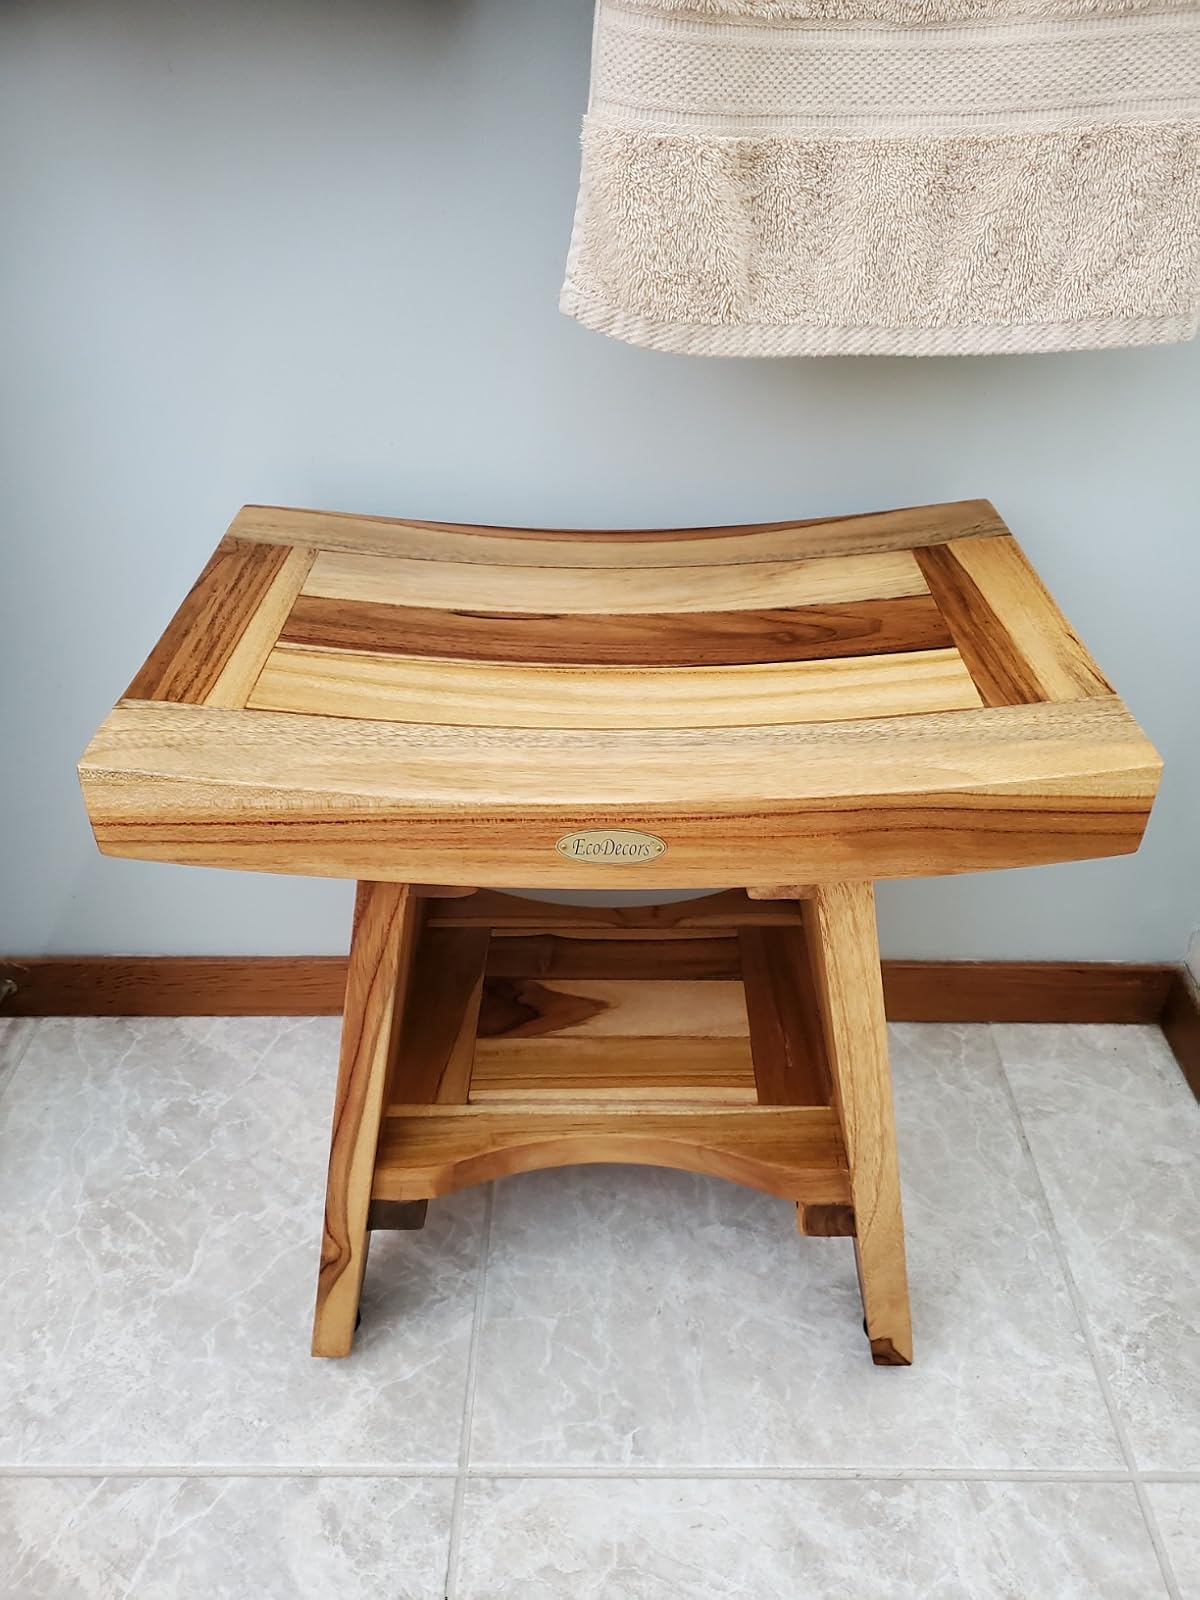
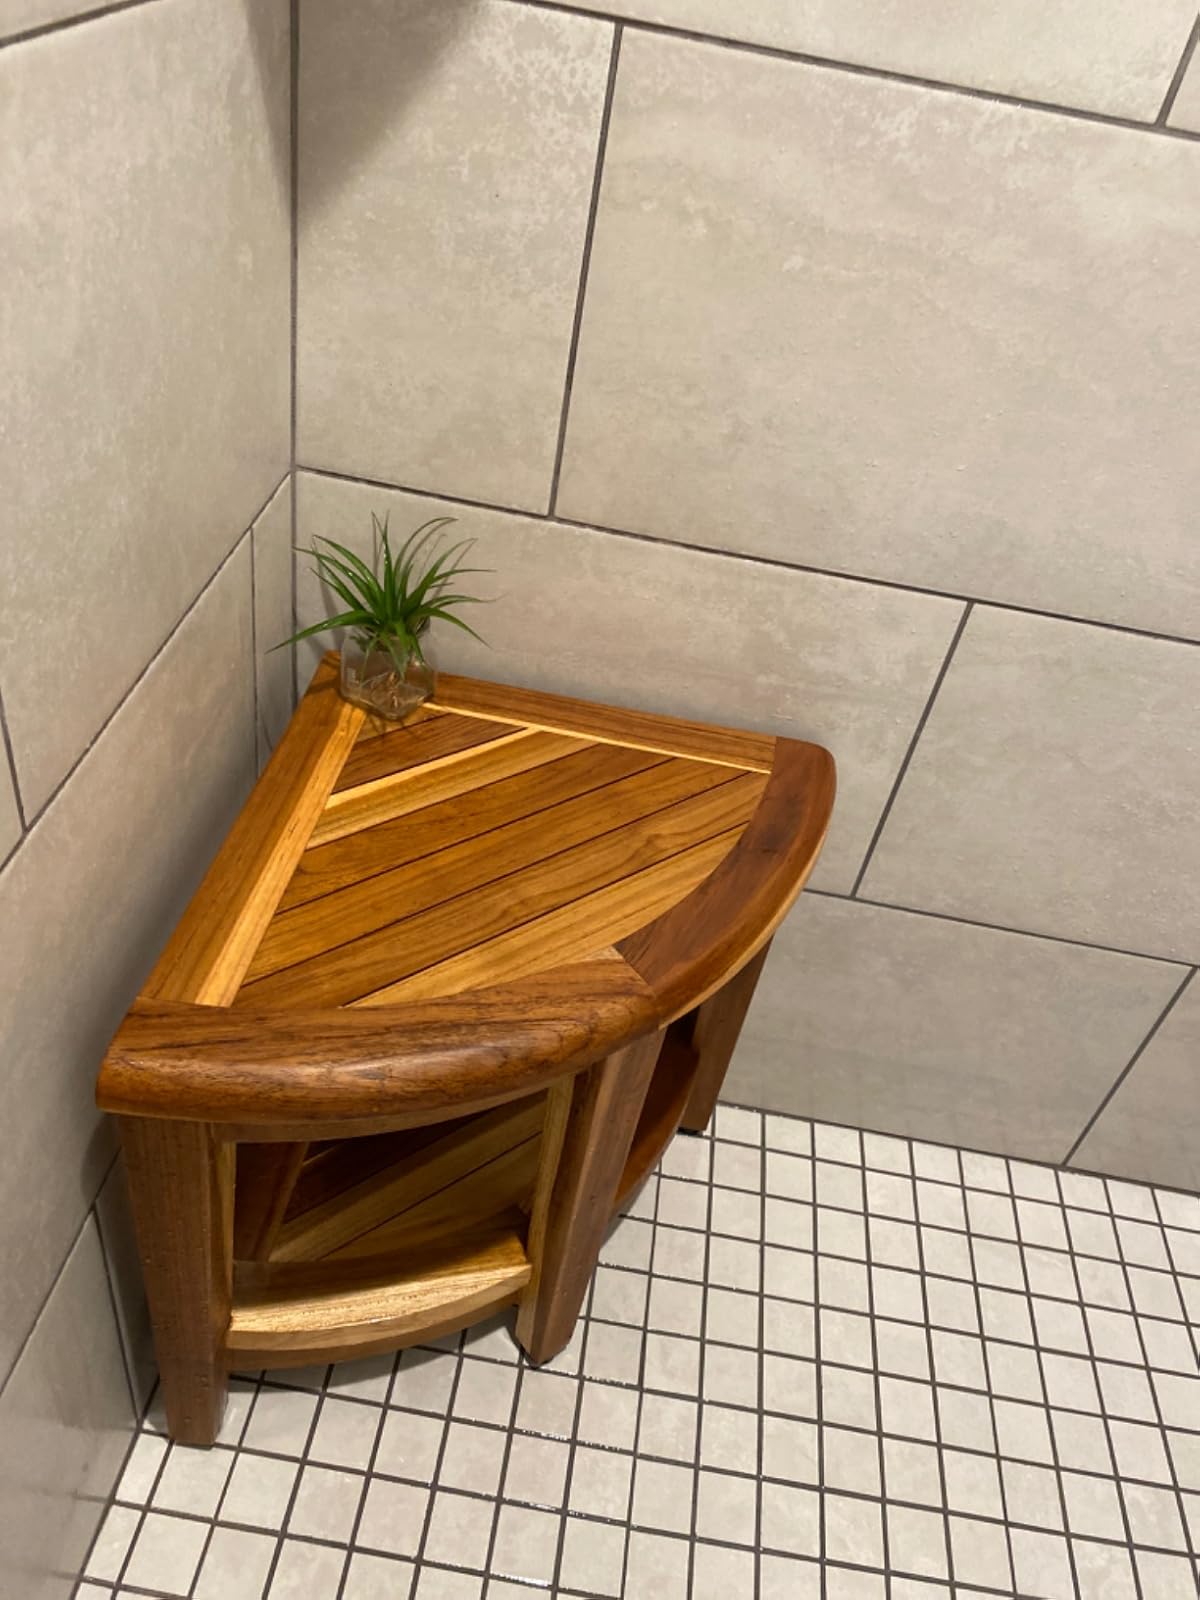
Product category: stool
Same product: no